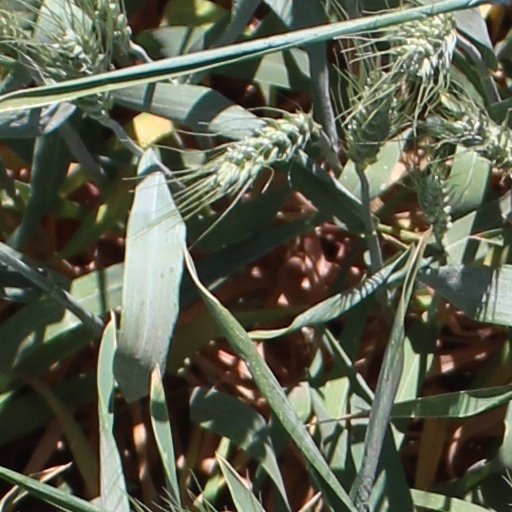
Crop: wheat